Retinal precursor cells

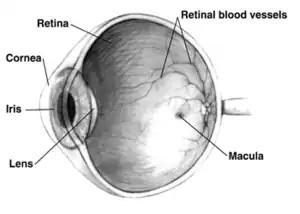
Human eye cross-sectional view grayscale

Retinal precursor cells are biological cells that differentiate into the various cell types of the retina during development. In the vertebrate, these retinal cells differentiate into seven cell types, including retinal ganglion cells, amacrine cells, bipolar cells, horizontal cells, rod photoreceptors, cone photoreceptors, and Müller glia cells. During embryogenesis, retinal cells originate from the anterior portion of the neural plate termed the eye field. Eye field cells with a retinal fate express several transcription factor markers including Rx1, Pax6, and Lhx2. The eye field gives rise to the optic vesicle and then to the optic cup. The retina is generated from the precursor cells within the inner layer of the optic cup, as opposed to the retinal pigment epithelium that originate from the outer layer of the optic cup. In general, the developing retina is organized so that the least-committed precursor cells are located in the periphery of the retina, while the committed cells are located in the center of the retina. The differentiation of retinal precursor cells into the mature cell types found in the retina is coordinated in time and space by factors within the cell as well as factors in the environment of the cell. One example of an intrinsic regulator of this process is the transcription factor Ath5. Ath5 expression in retinal progenitor cells biases their differentiation into a retinal ganglion cell fate. An example of an environmental factor is the morphogen sonic hedge hog (Shh). Shh has been shown to repress the differentiation of precursor cells into retinal ganglion cells.